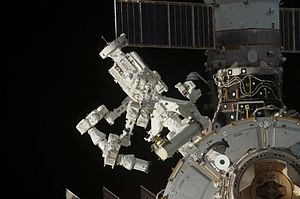
ISS Ekspedition 16 / Se også
ISS Ekspedition 16 var den 16. tur til Den Internationale Rumstation. Ekspeditionen var sammensat af fire hold astronauter, den samlede ekspedition varede seks måneder.